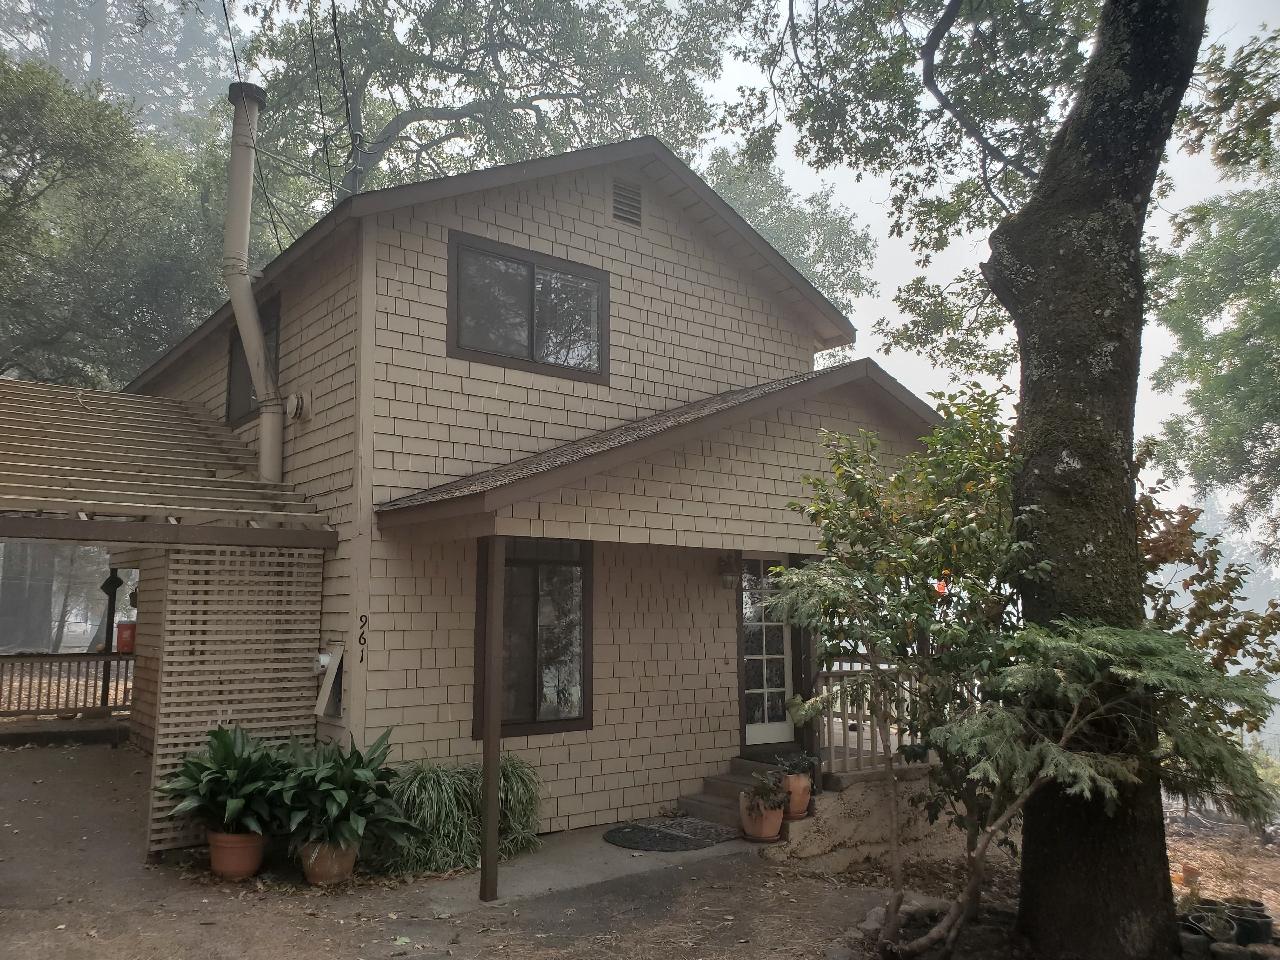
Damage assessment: no_damage